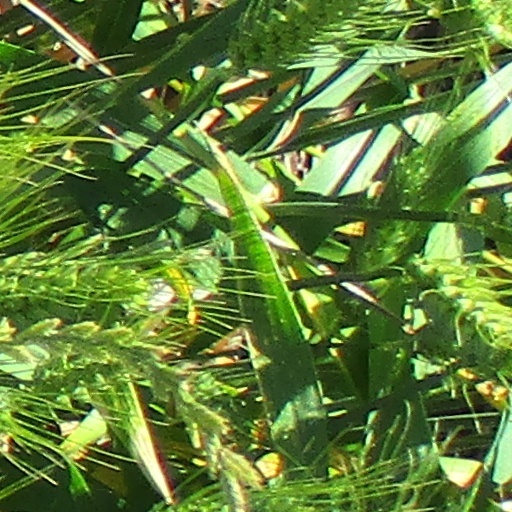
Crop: wheat